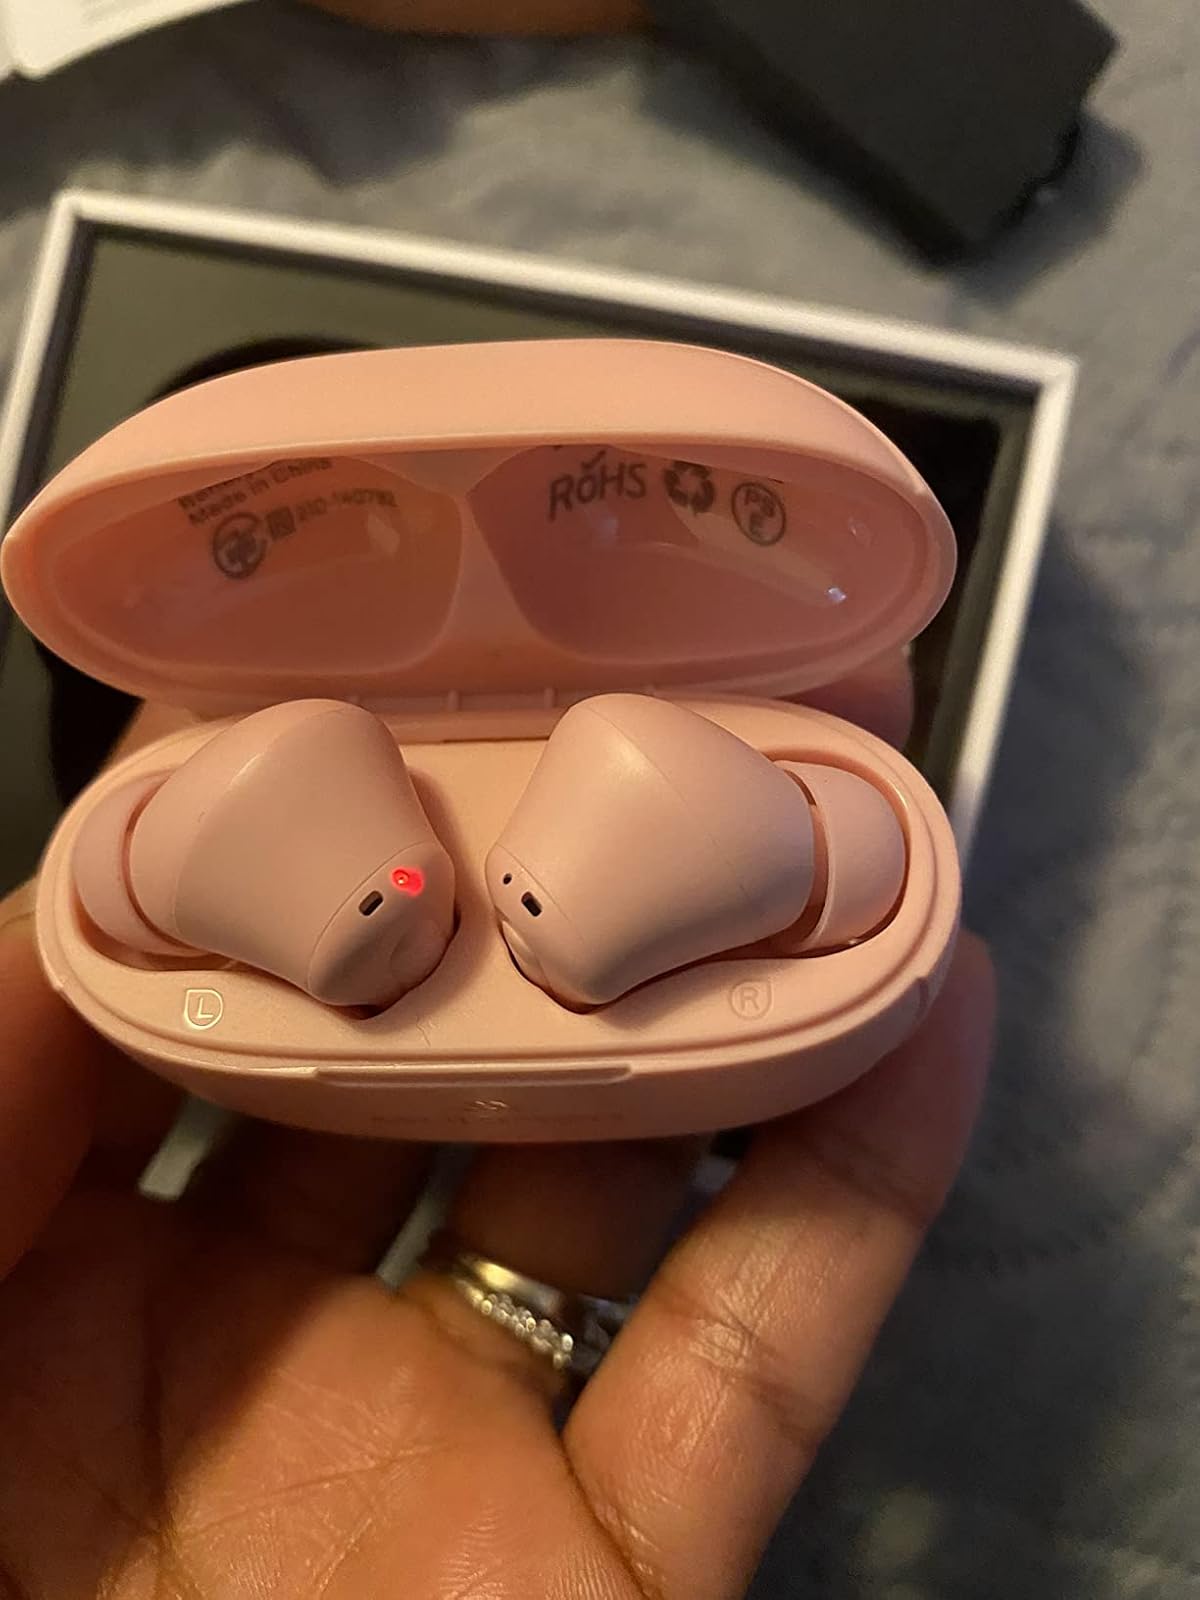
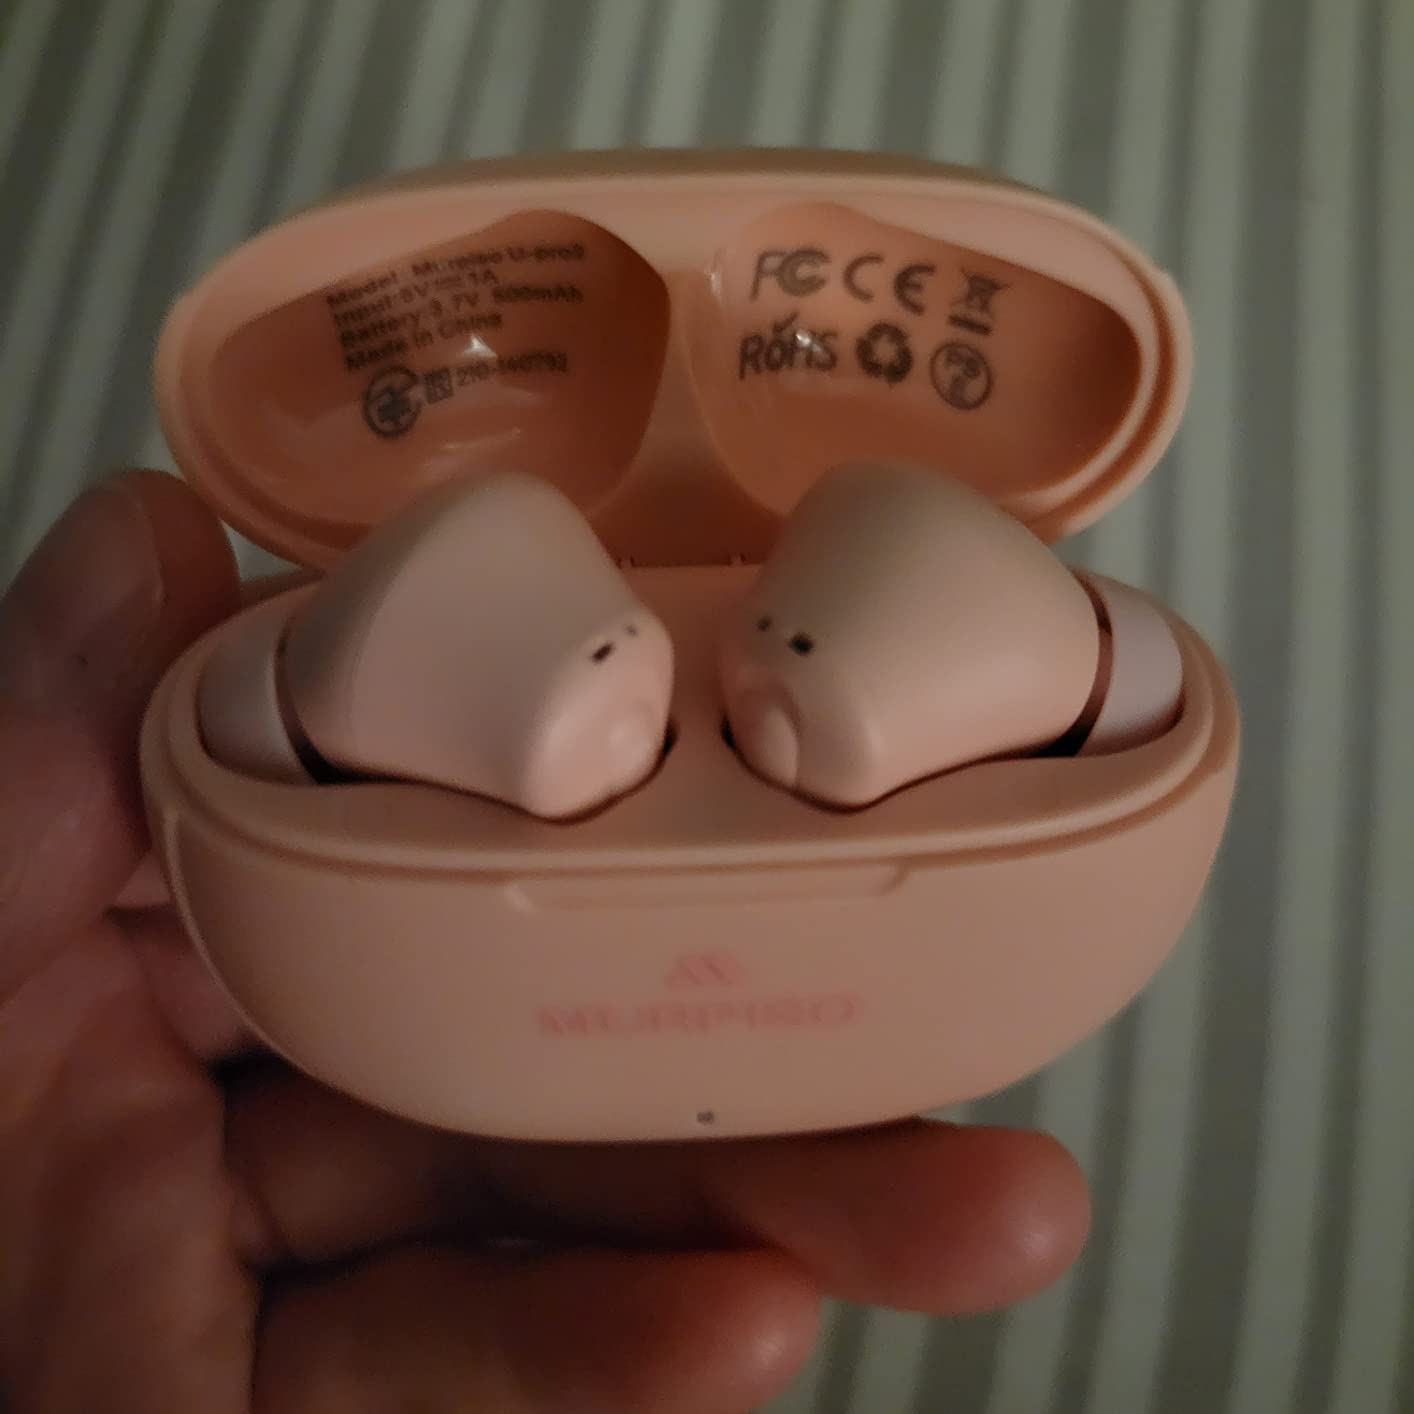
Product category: earbuds
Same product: yes